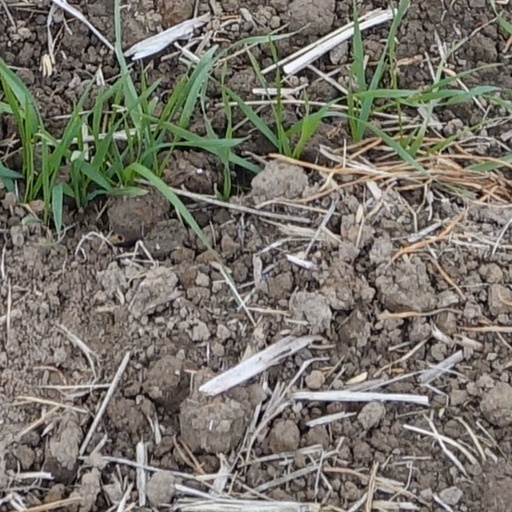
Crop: wheat